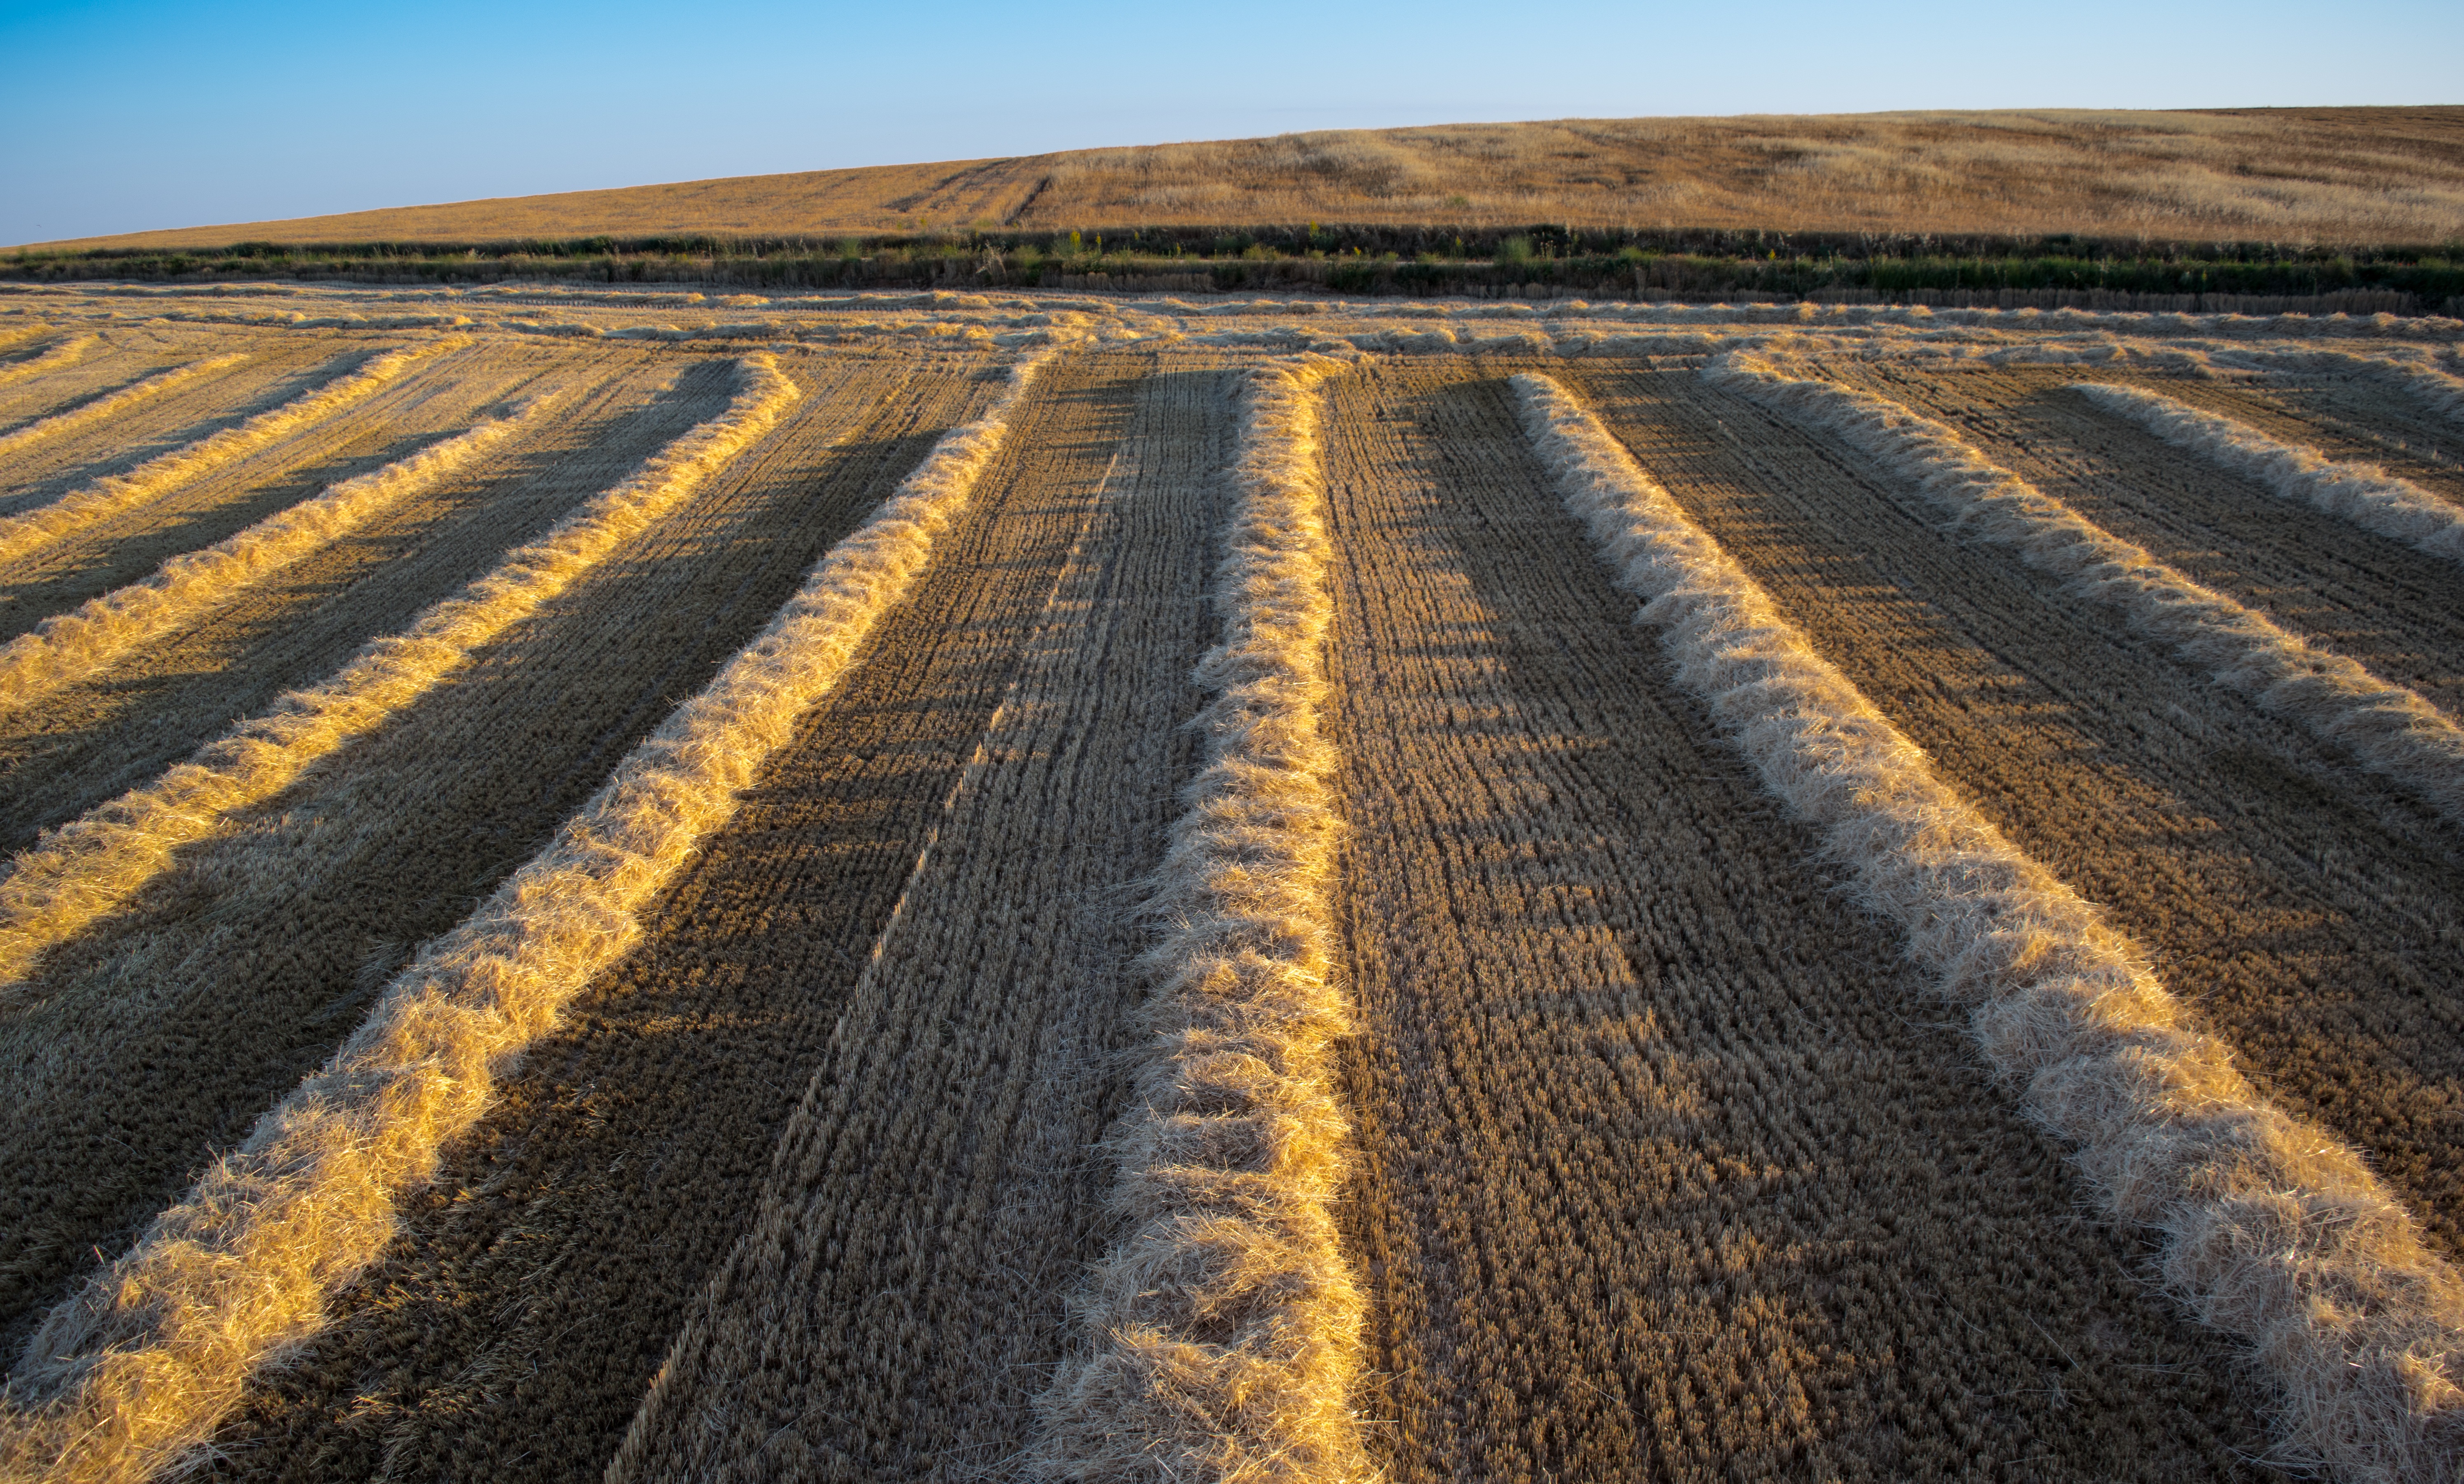
work, landscape, nature, horizon, light, sun, road, field, grain, prairie, sunlight, texture, asphalt, dry, food, crop, soil, yellow, agriculture, plain, fields, earth, grassland, crops, cracks, ecosystem, grooves, peasant, steppe, rural area, plow, grass family